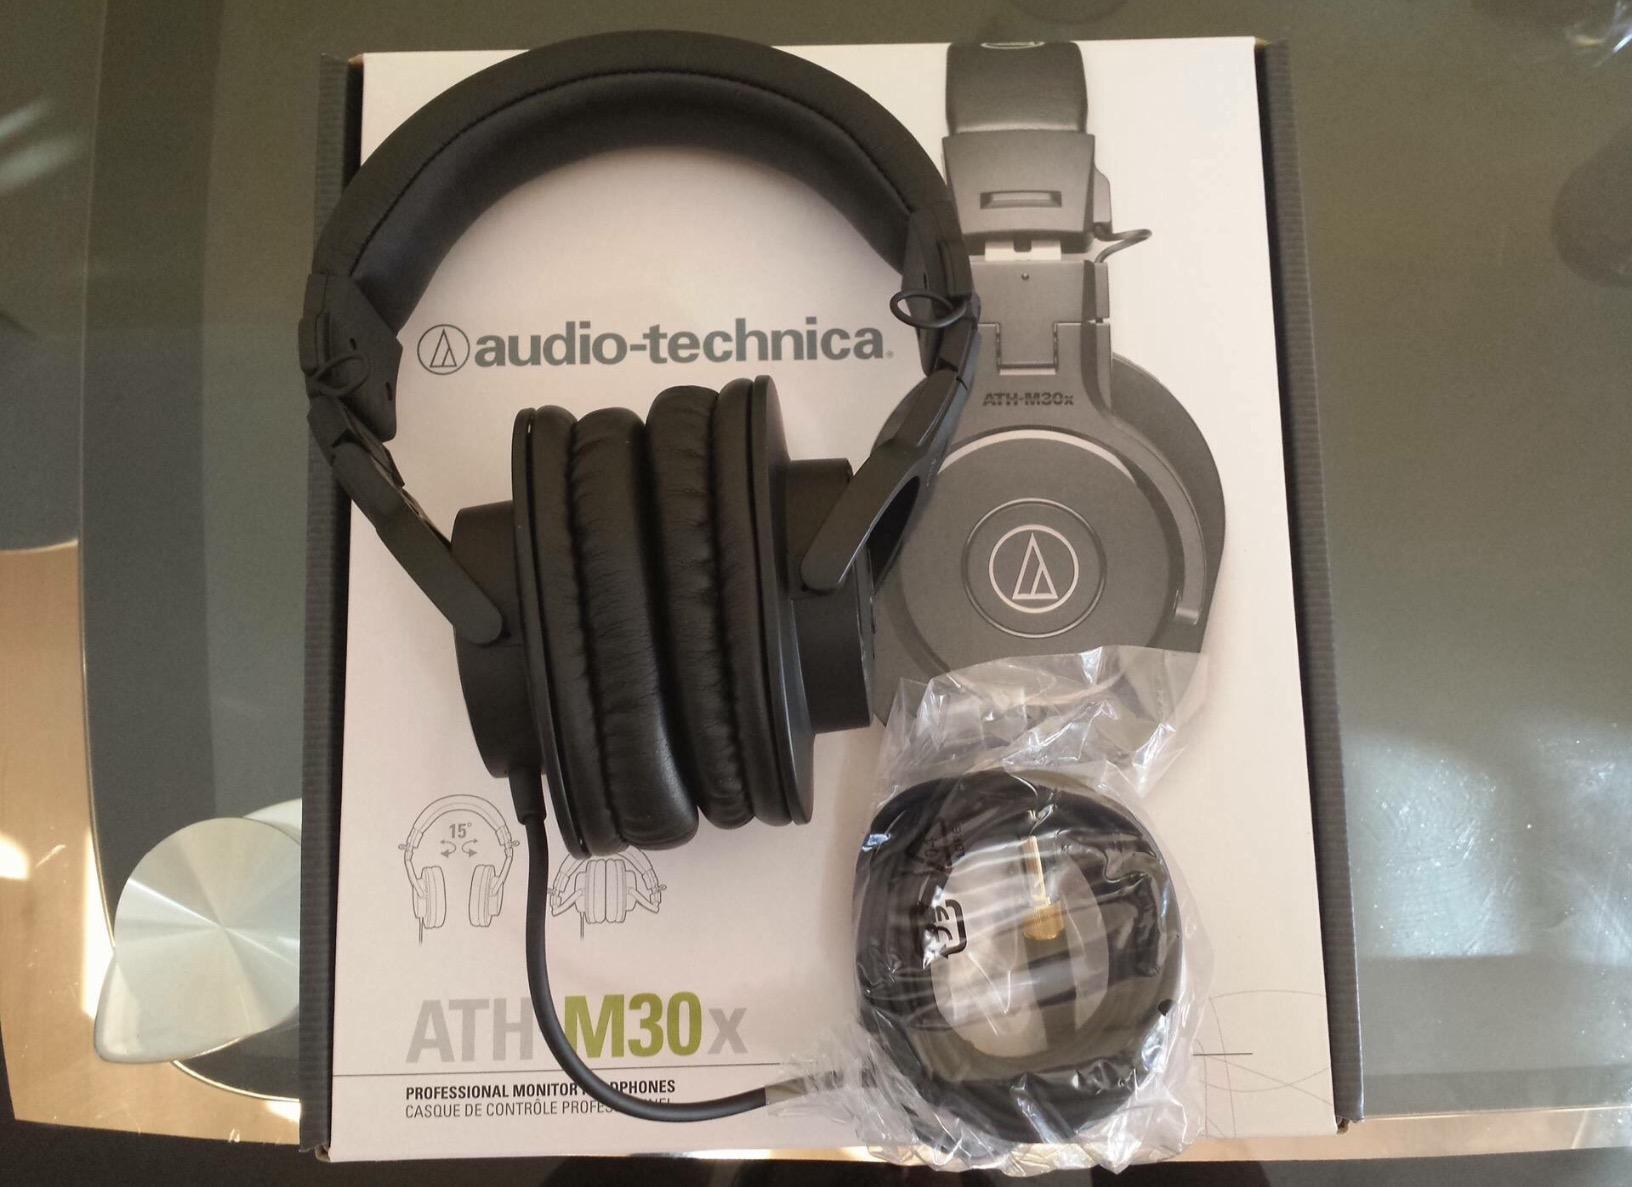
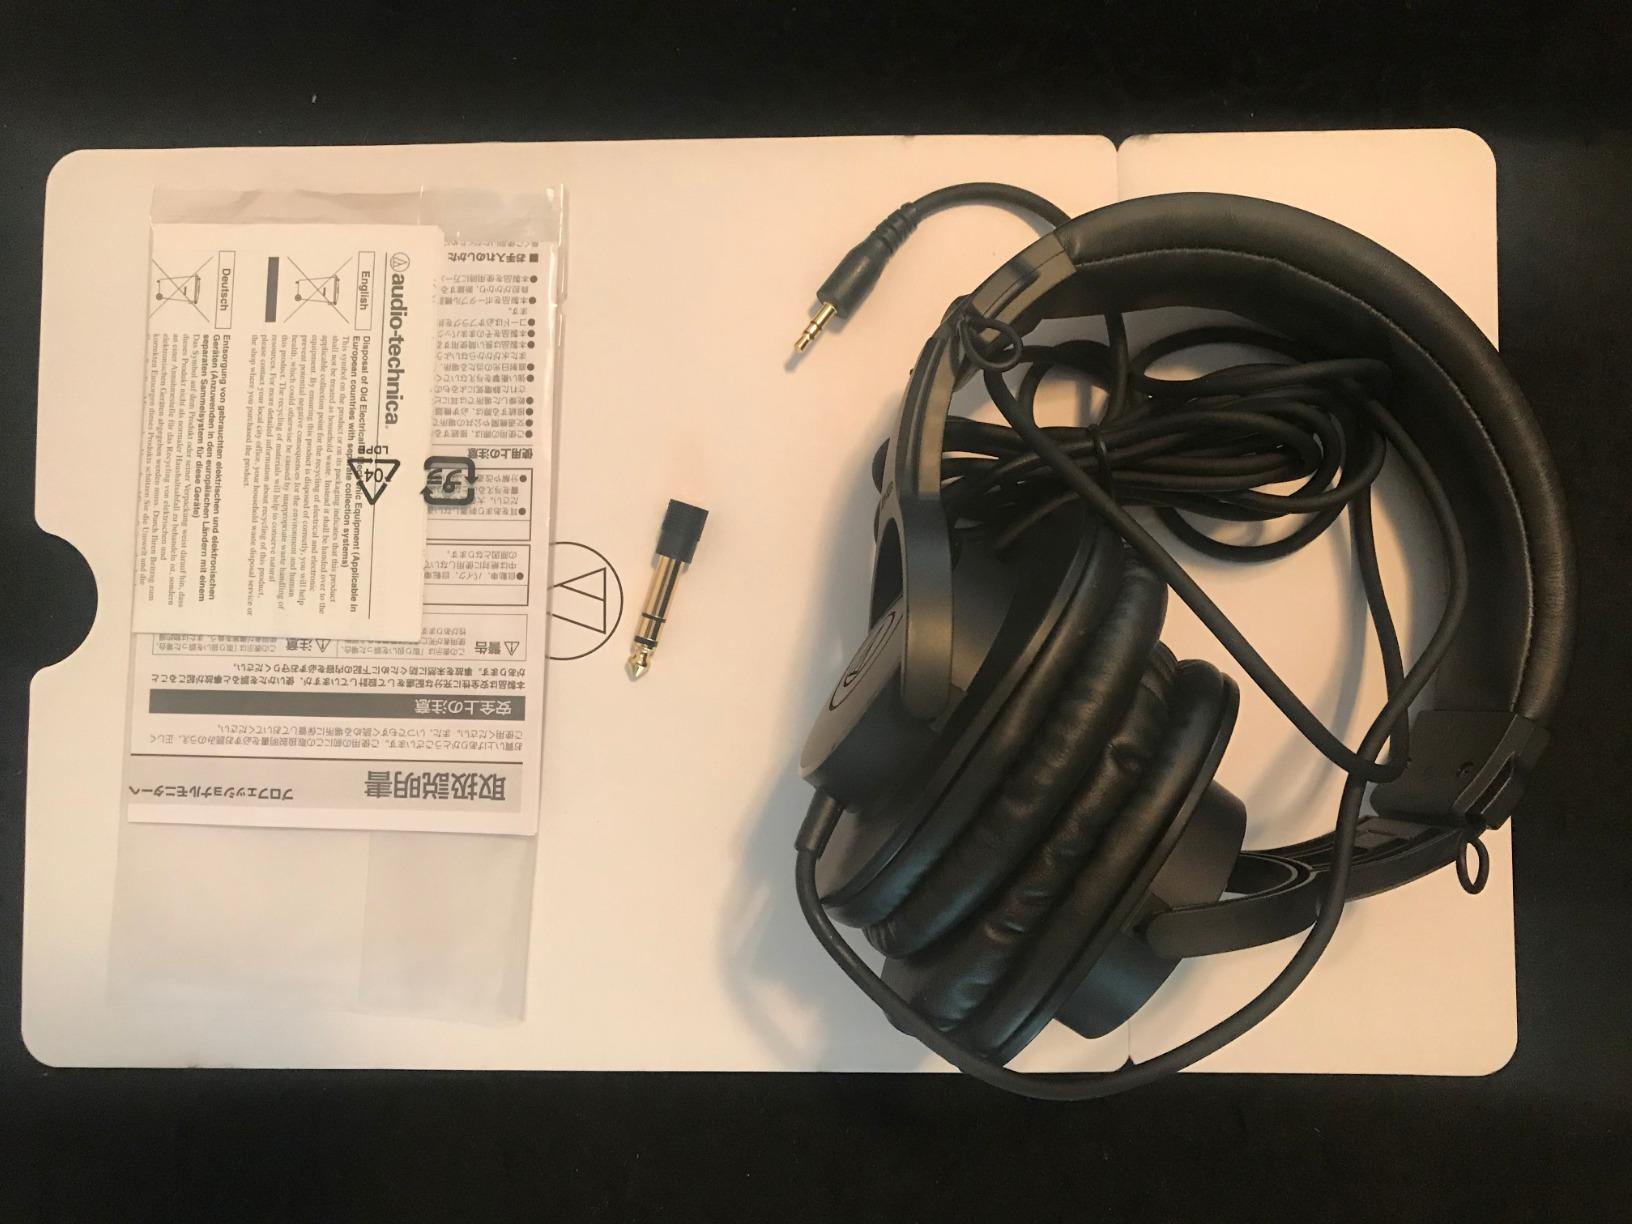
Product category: headphones
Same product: no